Thirteen Years' War (1454–1466)

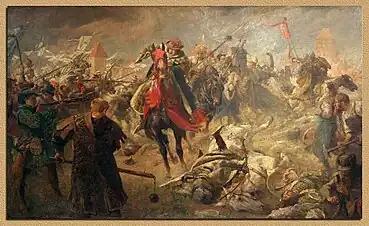
Battle of Konitz, 1454

Rudolf's army slowly moved to Konitz to rescue it from the Polish siege. It forced Casimir to call a "levée en masse" of Greater Poland, without the traditional approval of the provincial "sejmik". Noblemen, angered by the disruption of the harvest and the unconventional form of the call, massed near the village of Duża Cerkwica (Cerekwica, Groß Zirkwitz) and demanded from the king several privileges, which were granted in the privilege of Cerekwica on 14 September 1454.